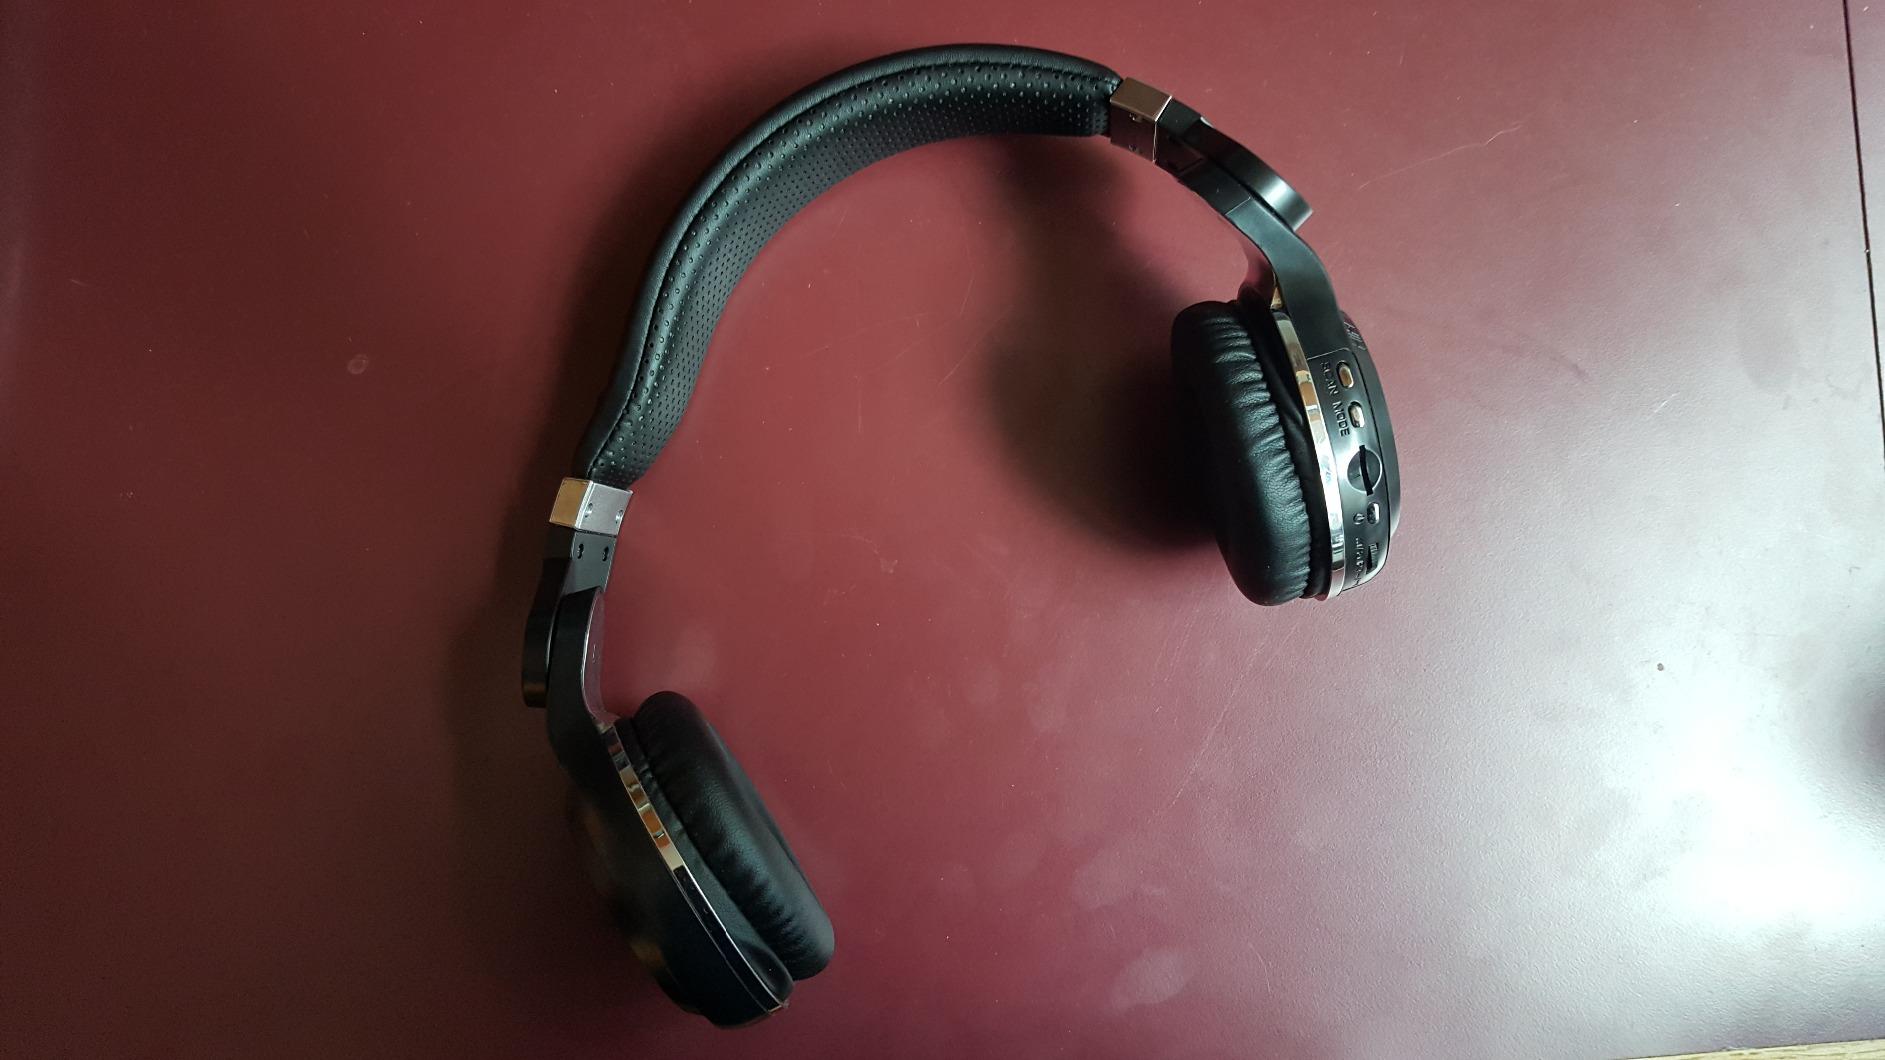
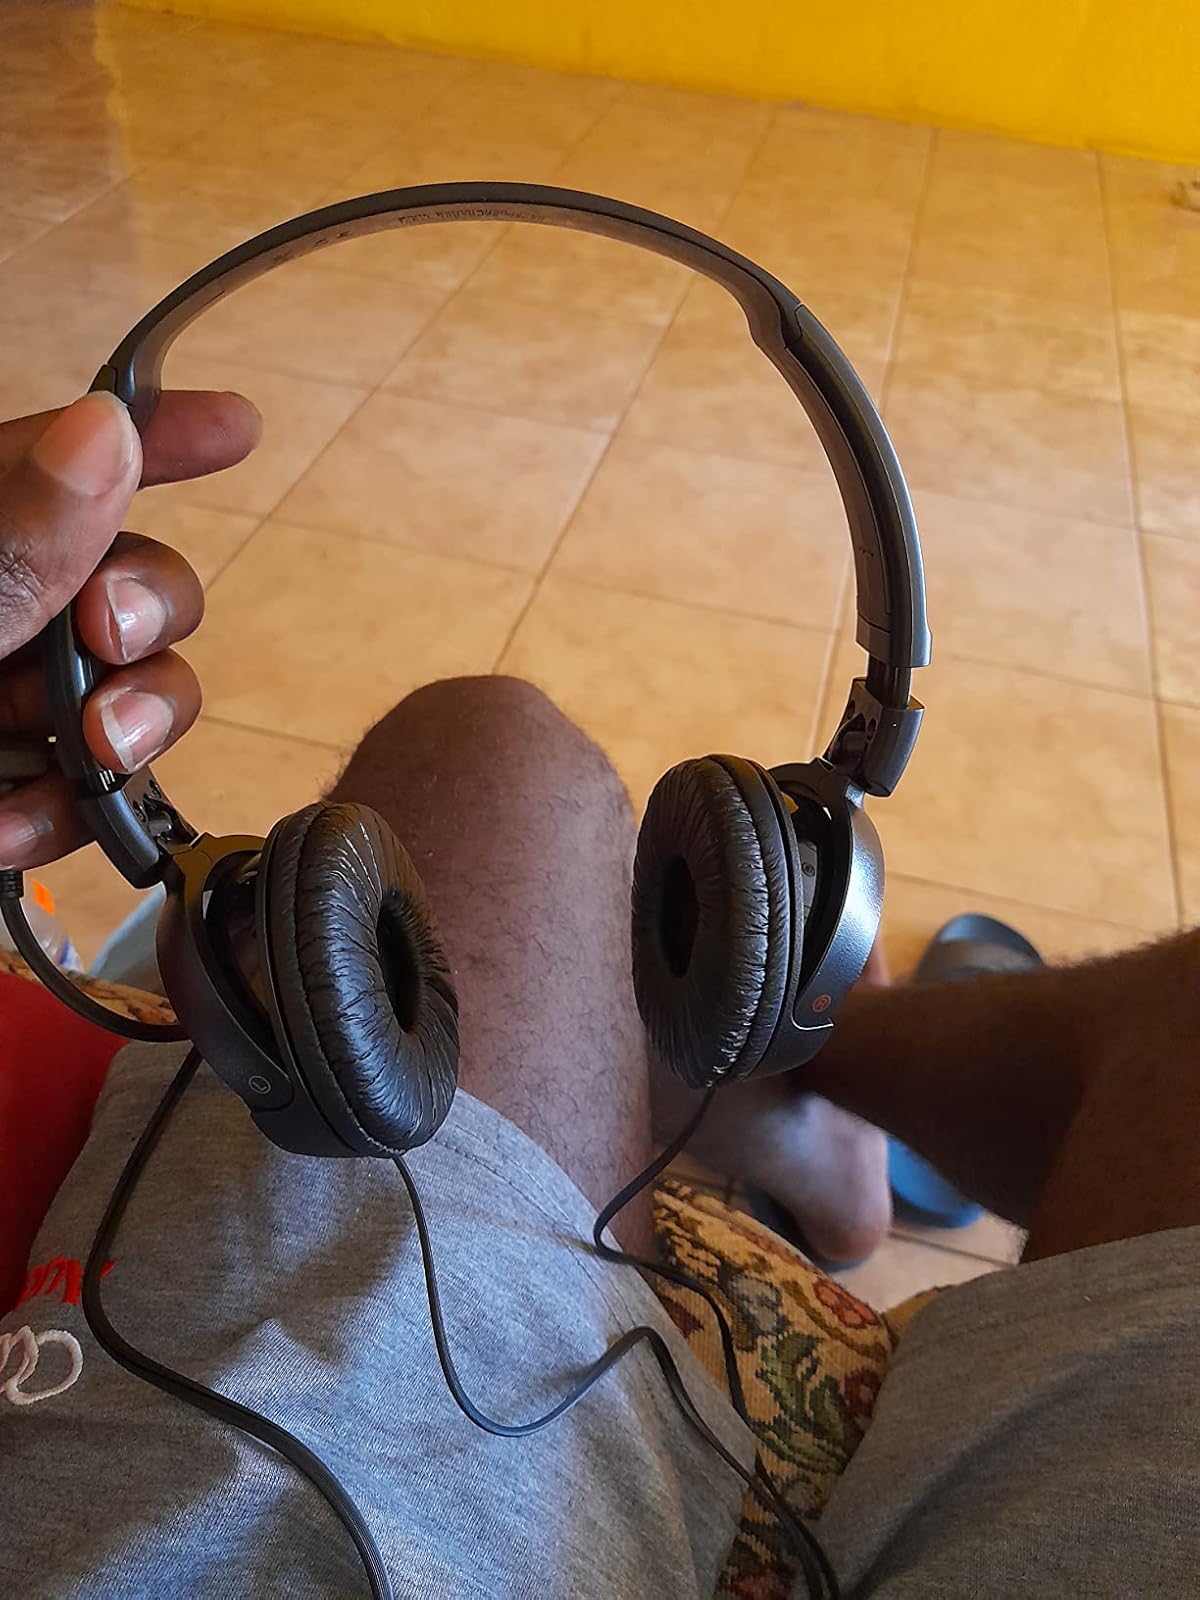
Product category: headphones
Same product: no